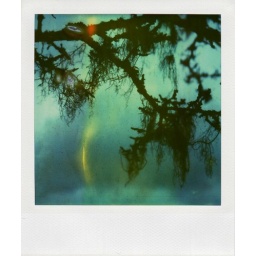
SX-70 &amp;amp; TZ. Sit beneath this tree a while and try and clear your head.